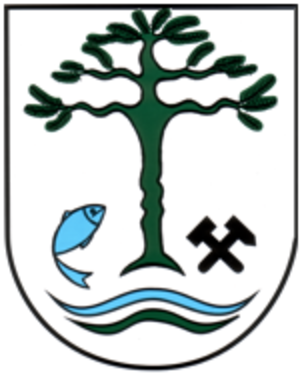
Lohsa est une commune de Saxe, située dans l'arrondissement de Bautzen, dans le district de Dresde. Elle est formée de quinze villages: